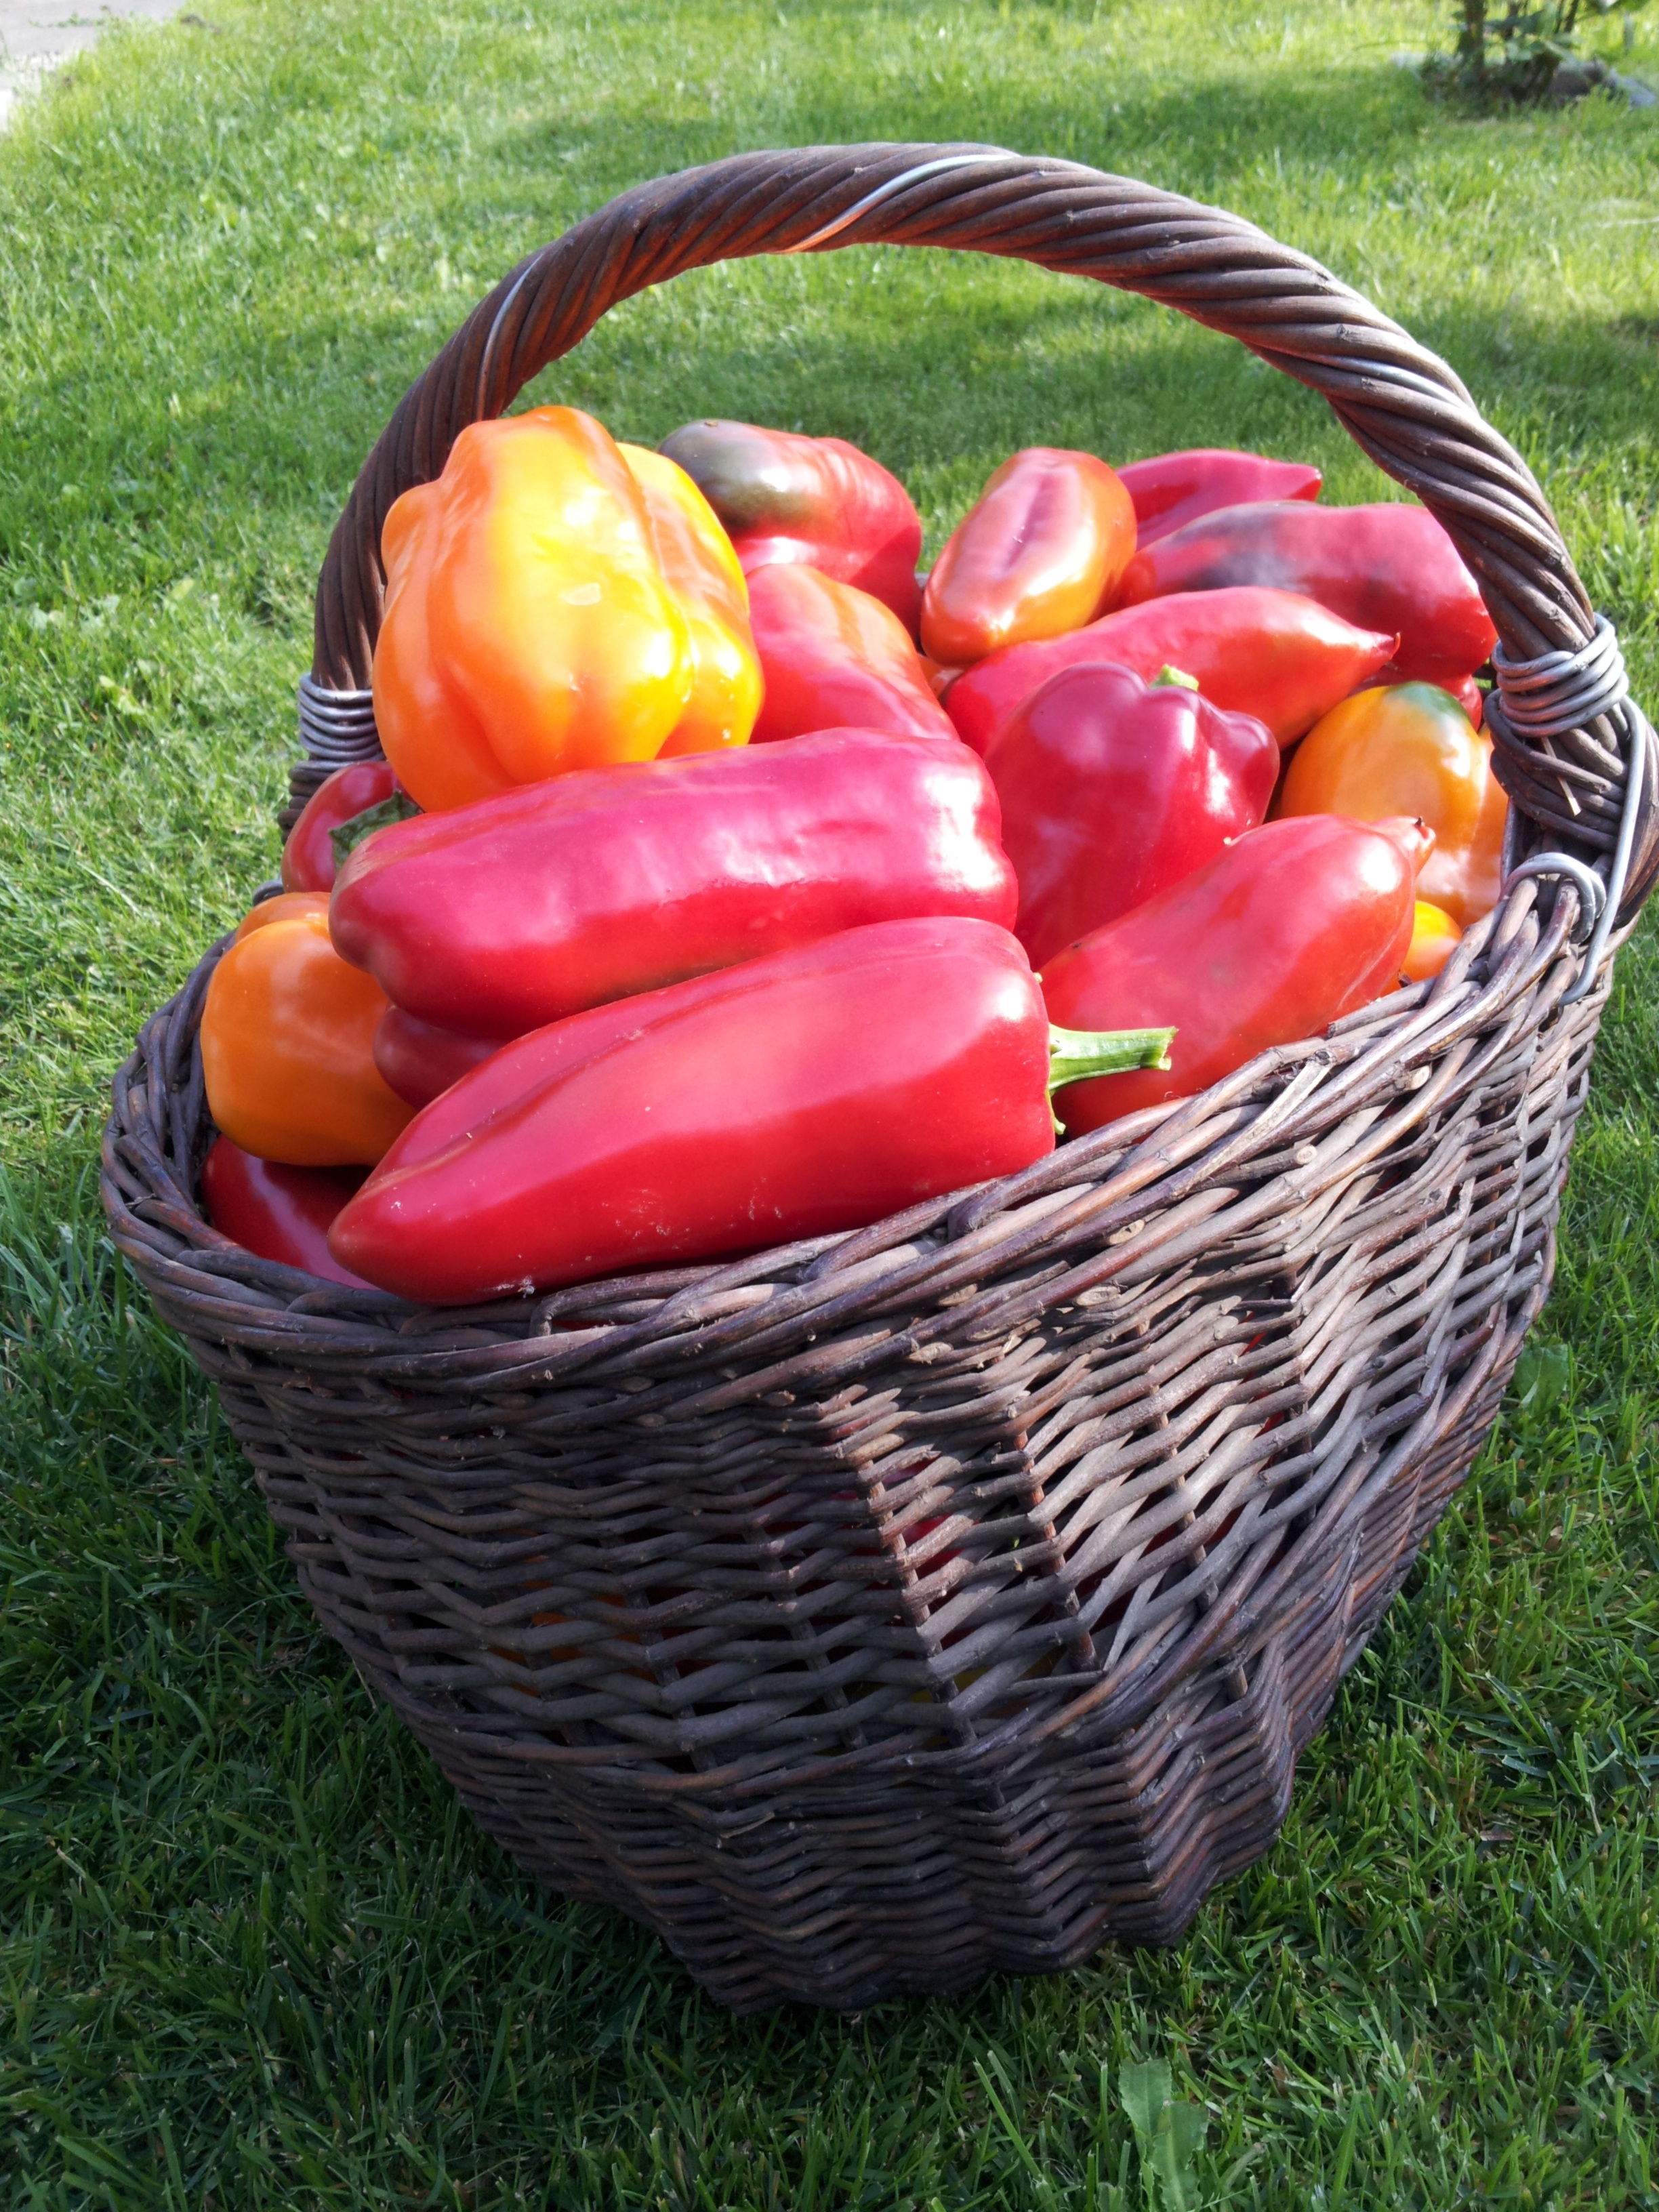
plant, fruit, food, pepper, harvest, produce, vegetable, basket, red pepper, vegetable garden, flowering plant, land plant